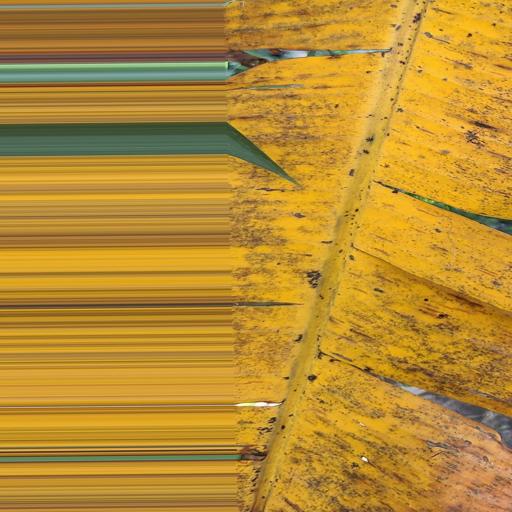
Label: panama_disease